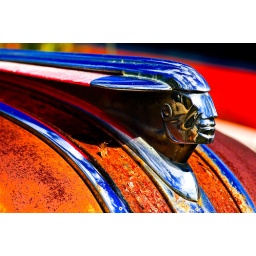
Chief Pontiac, with red plastic head-dress, adorns a rusty old car near Calgary, Alberta.